Colonial Theater (Canton, North Carolina)

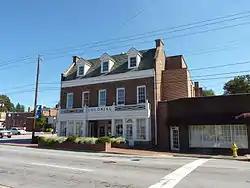
Colonial Theater, October 2011

The Colonial Theatre is a historic movie theater located at Canton, Haywood County, North Carolina. It was designed by Benton & Benton and built in 1932. It is a 2 1/2-story, five bay Colonial Revival-style brick building. The theater auditorium has 650 seats, including the auditorium and the balcony. The Colonial Theater has been renovated and is now used for concerts, movies, and plays.